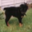
Label: dog